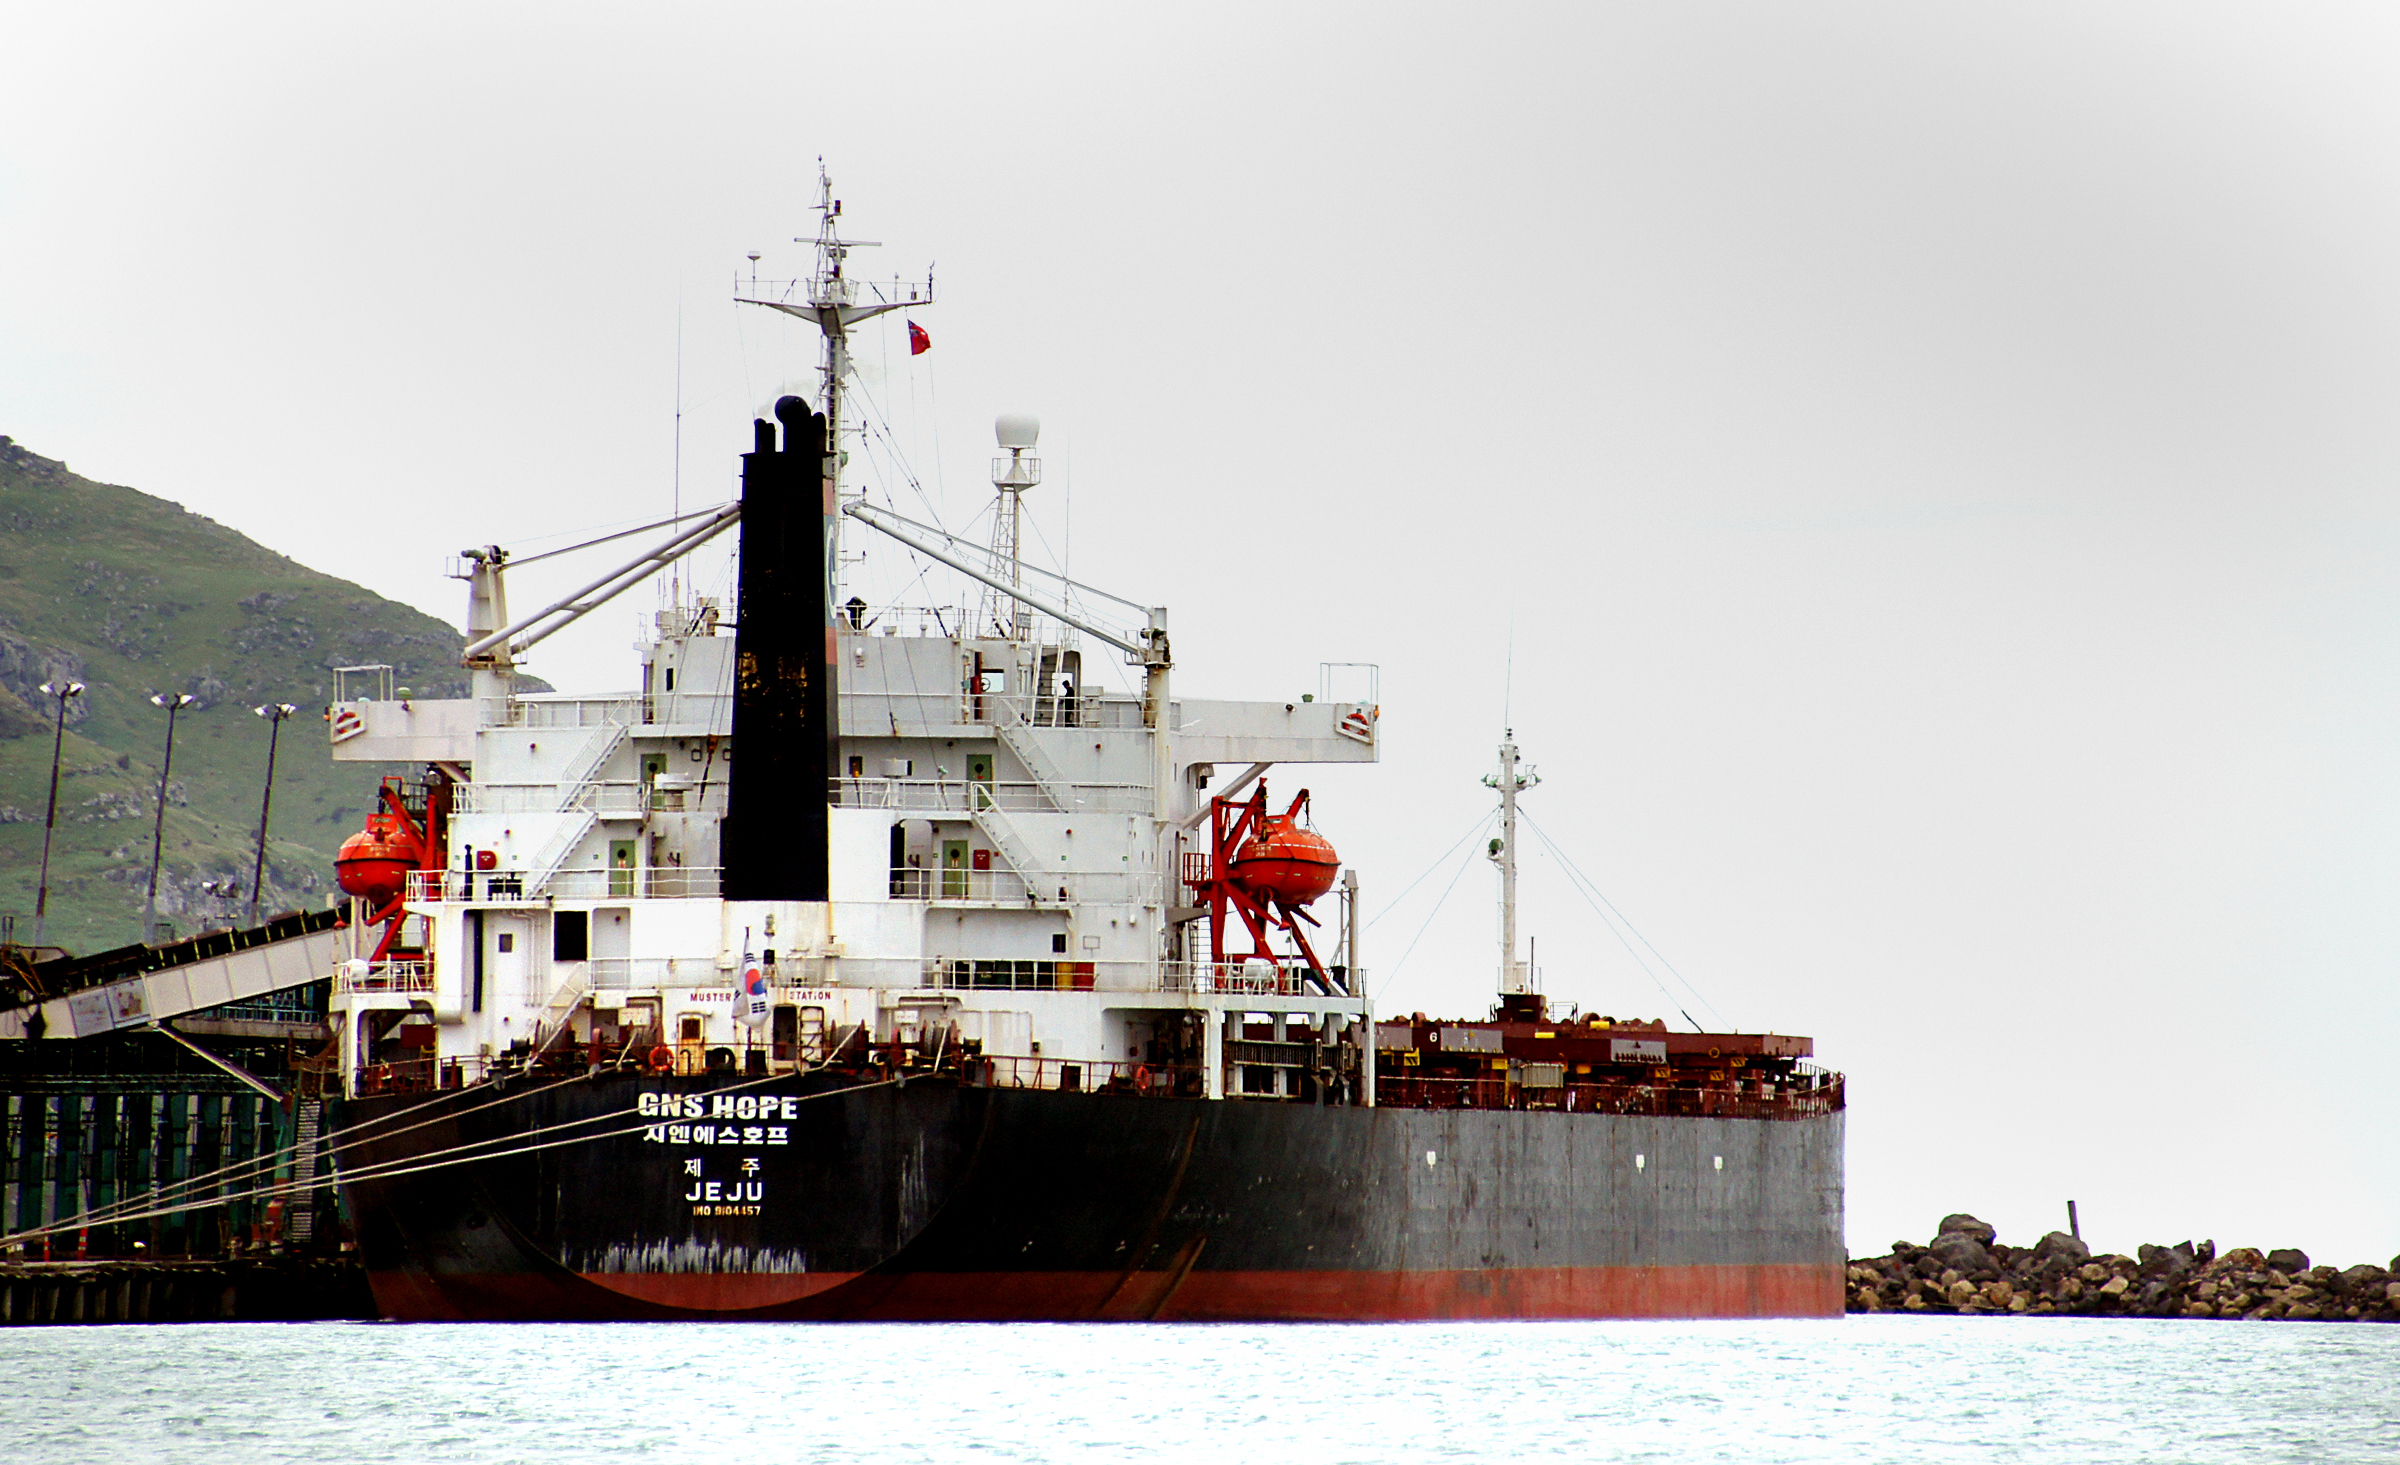
sea, ship, transport, vehicle, harbor, port, cargo ship, publicdomain, ships, bulkcarrier, lyttleton, tugboat, watercraft, sonydslra580, tamron18270, coalship, container ship, freight transport, ocean liner, oil tanker, tank ship, bulk carrier, offshore drilling